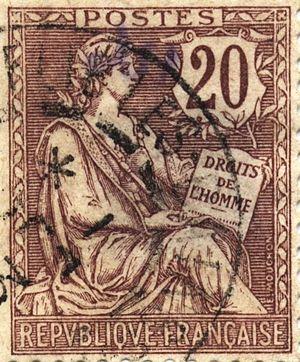
Voir la page de chaque timbre pour une description détaillée.
Les timbres de France d'usage courant ont une durée d'émission généralement assez longue, contrairement aux séries spéciales, qui ont une durée de disponibilité dans les bureaux de poste beaucoup plus brève.
Le type Mouchon est une série de timbres-poste d'usage courant émis en France du 4 décembre 1900 à juin 1903. Ils servent de valeurs intermédiaires entre les timbres au type Blanc portant de petits faciales et ceux au type Merson pour les plus fortes.